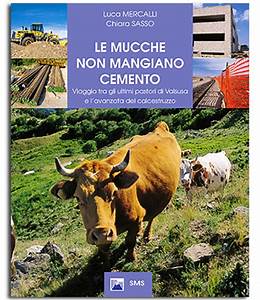
Label: mucca